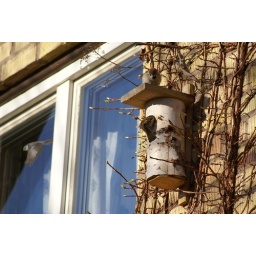
Look at the blue tit in the window